James Lindsay, 24th Earl of Crawford

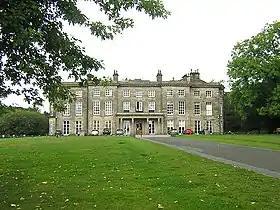
Haigh Hall, built for James Lindsay, 1830–1849

James Lindsay, 24th Earl of Crawford and the 7th Earl of Balcarres (24 April 1783 – 15 December 1869) was a British Army officer and politician.